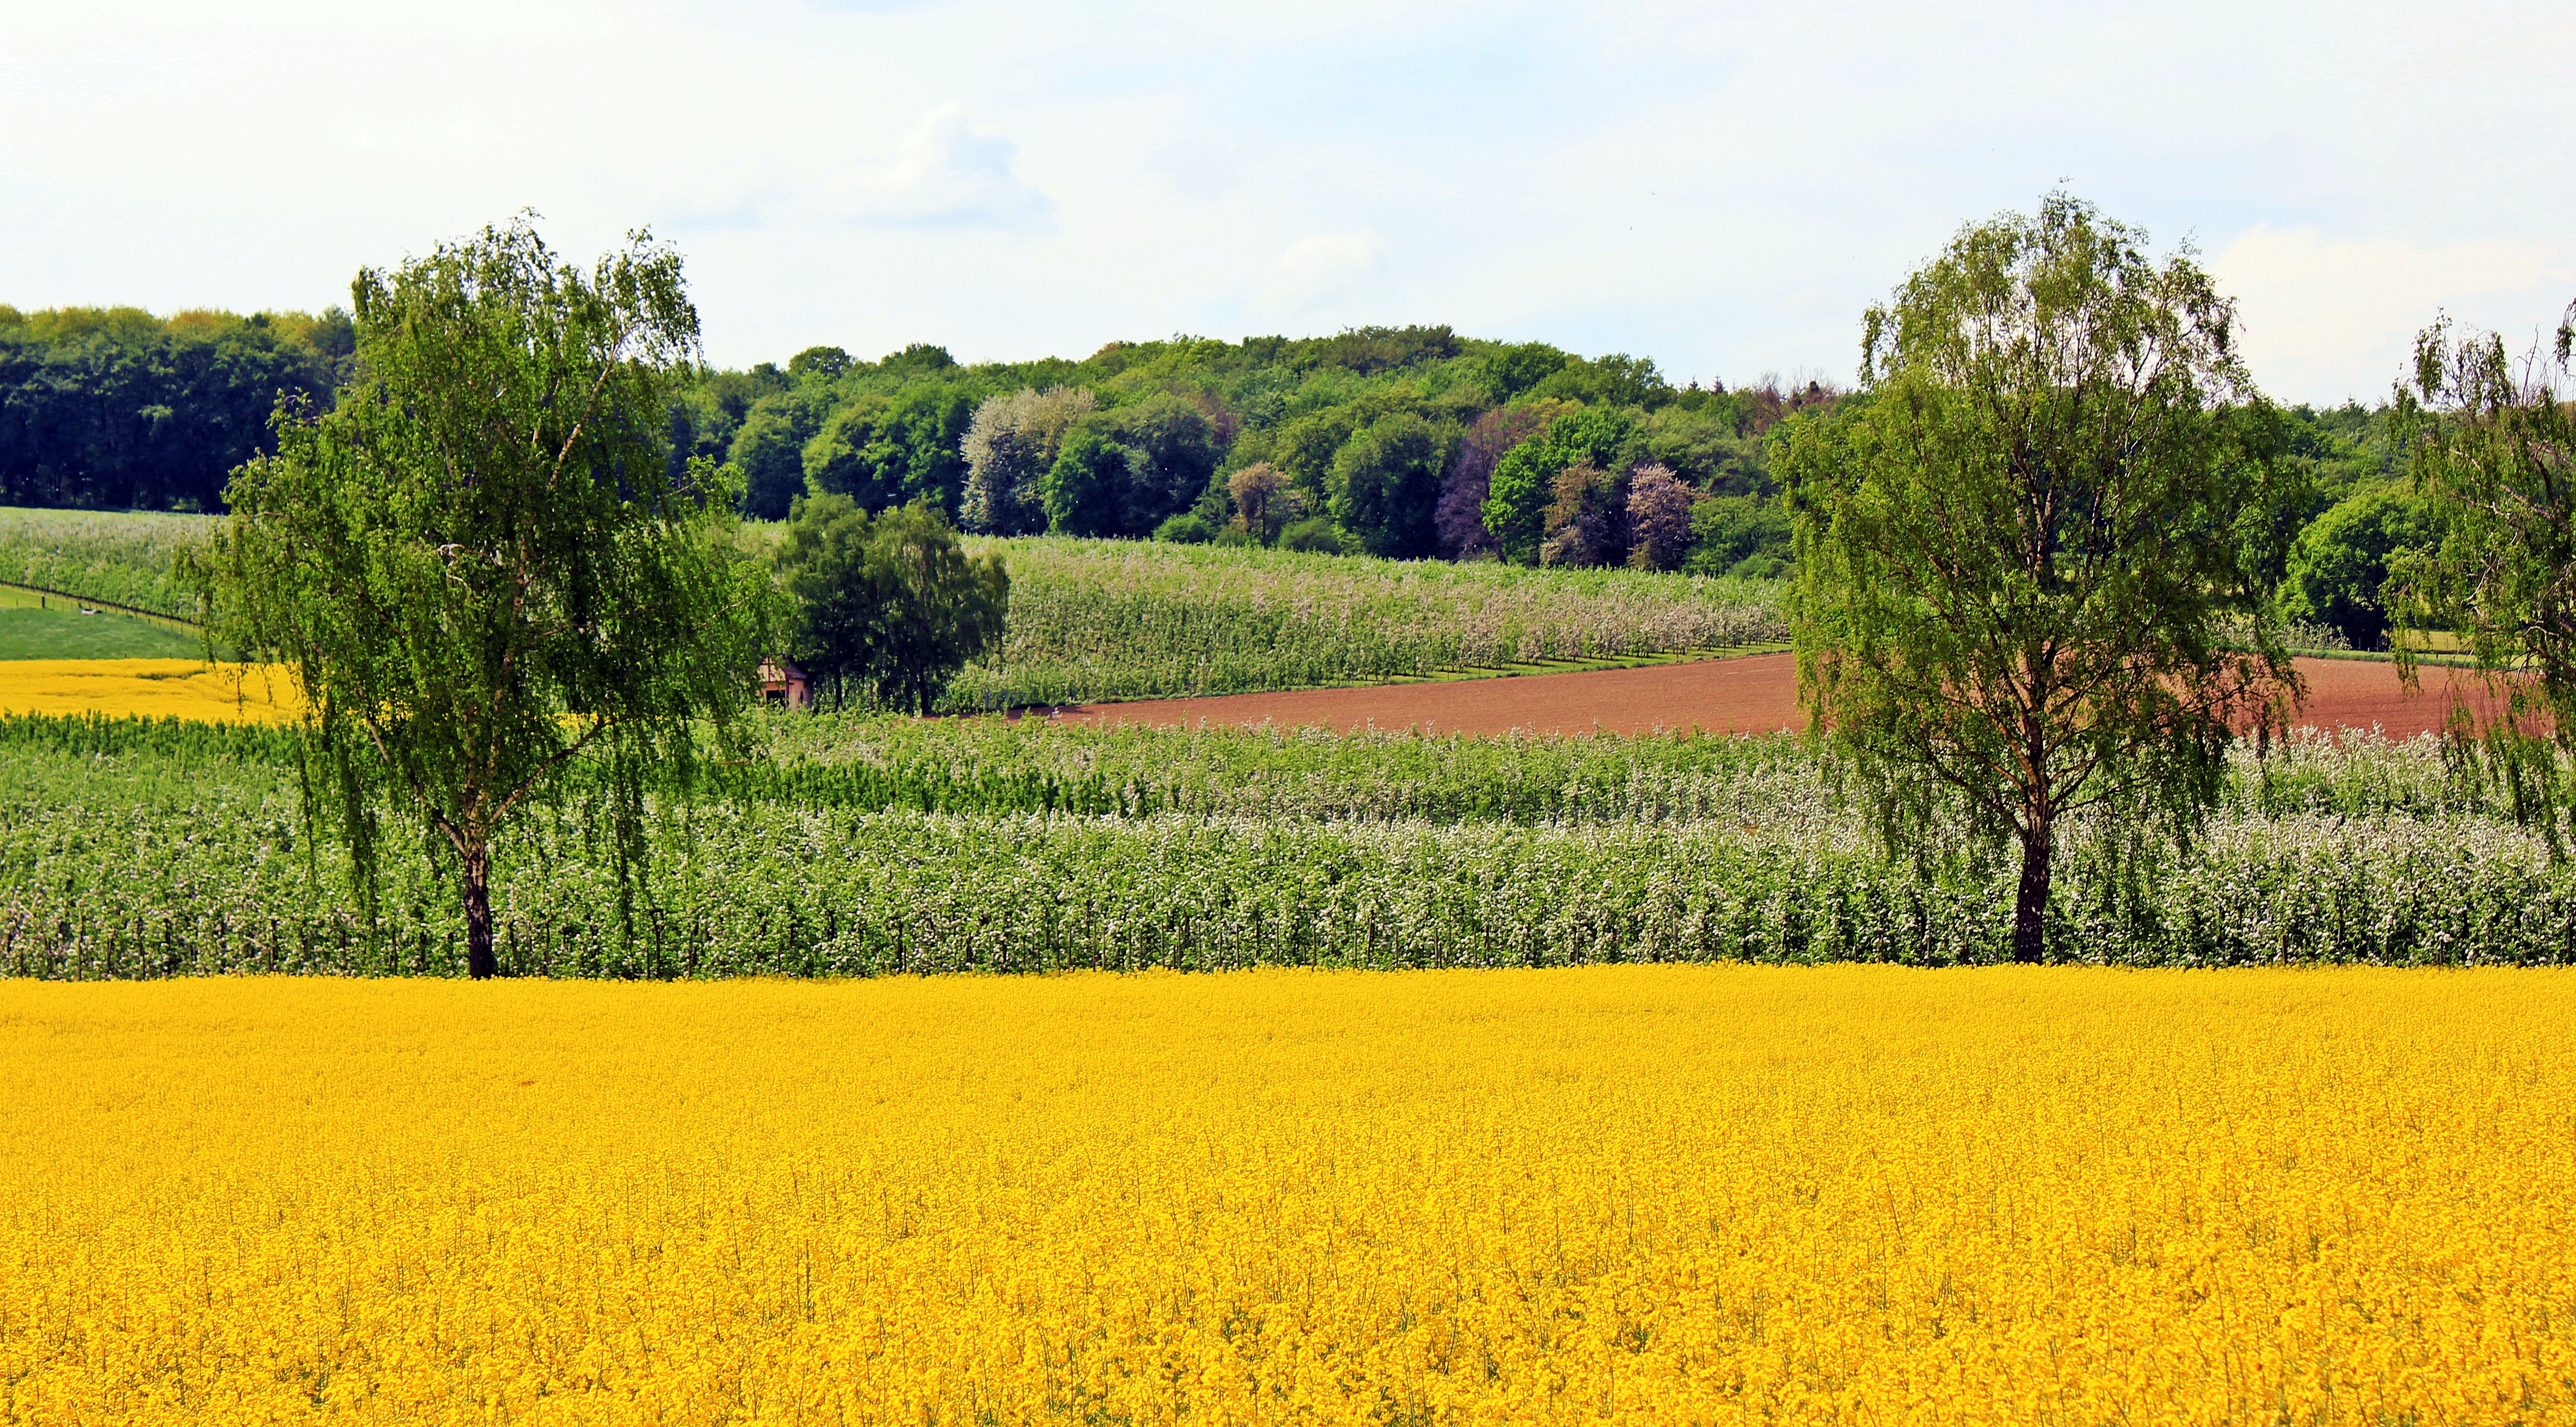
landscape, tree, nature, forest, plant, field, farm, meadow, prairie, flower, orchard, summer, food, spring, produce, vegetable, crop, pasture, agriculture, plain, rapeseed, grassland, plantation, canola, brassica, rural area, oilseed rape, flowering plant, field of rapeseeds, grass family, land plant, mustard plant